Samuel M. Black House

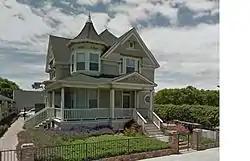
House in 2012

The Samuel M. Black House, located at 418 Pajaro St. in Salinas, California, is a historic Queen Anne style house that is listed on the National Register of Historic Places.